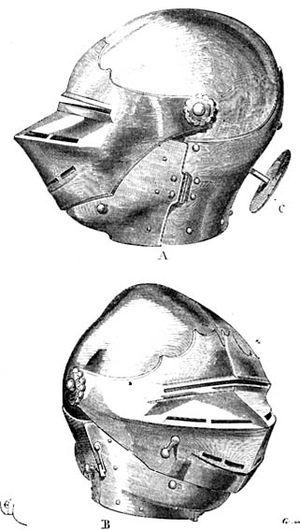
L'armet, est une armure de tête, un casque fermé qui apparaît au XIVᵉ siècle.
Cette page propose une liste de couvre-chefs par ordre alphabétique.